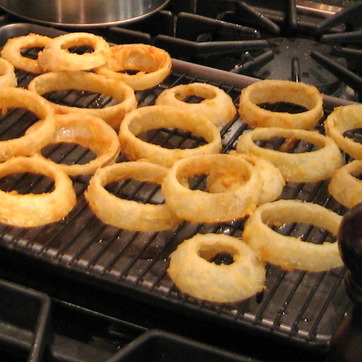
Material: food